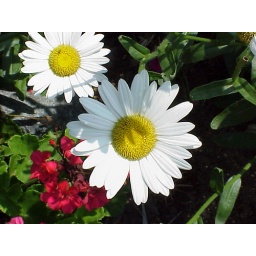
Two white daisys with a touch of red under one flower